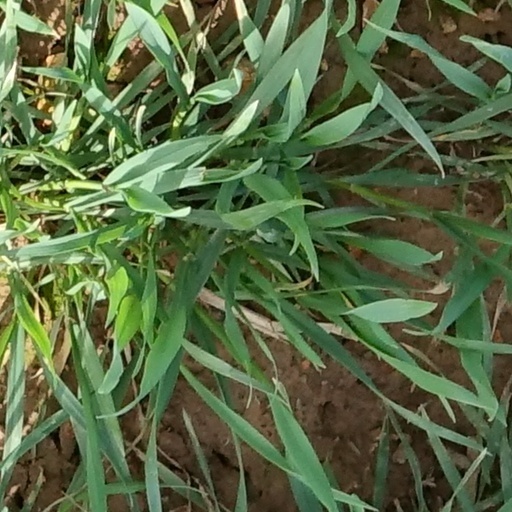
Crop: wheat